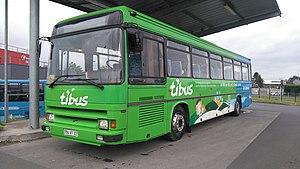
Renault Tracer Ti'Bus
Le réseau Ti'Bus est un ancien service de transport en commun interurbain desservant la plupart des communes du département des Côtes-d'Armor en région Bretagne.
Le Conseil départemental des Côtes-d'Armor a mis en place de nombreuses lignes de car. Le réseau interurbain Ti'Bus dessert les grandes et moyennes villes du département, ainsi que les plus petites communes situées sur les axes de ces lignes. Le département a également créé de nombreuses lignes scolaires qui desservent pratiquement toutes les villes du département.